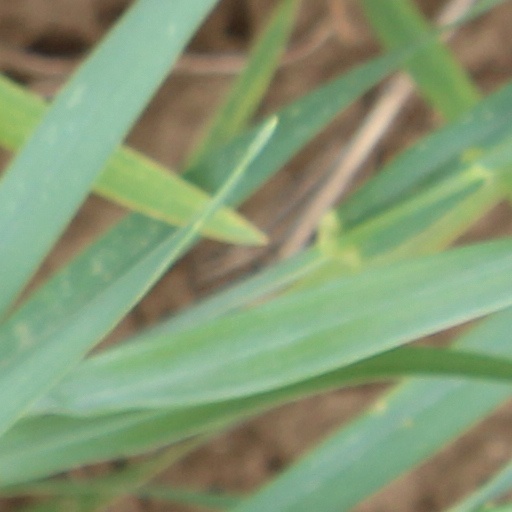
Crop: wheat